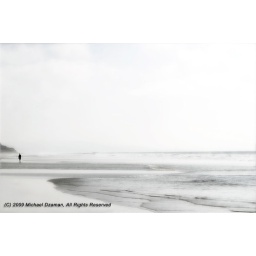
&amp;quot;Michael Dzaman&amp;quot; A person walks on beach in Southern California.